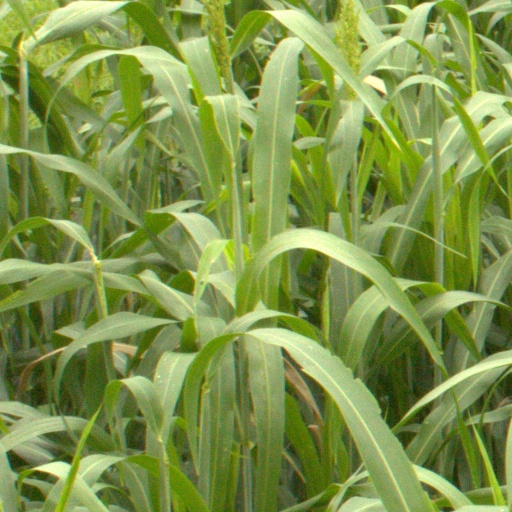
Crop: sorghum